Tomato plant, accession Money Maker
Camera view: horizontal (90 deg, fisheye); turntable rotation: 0 degrees
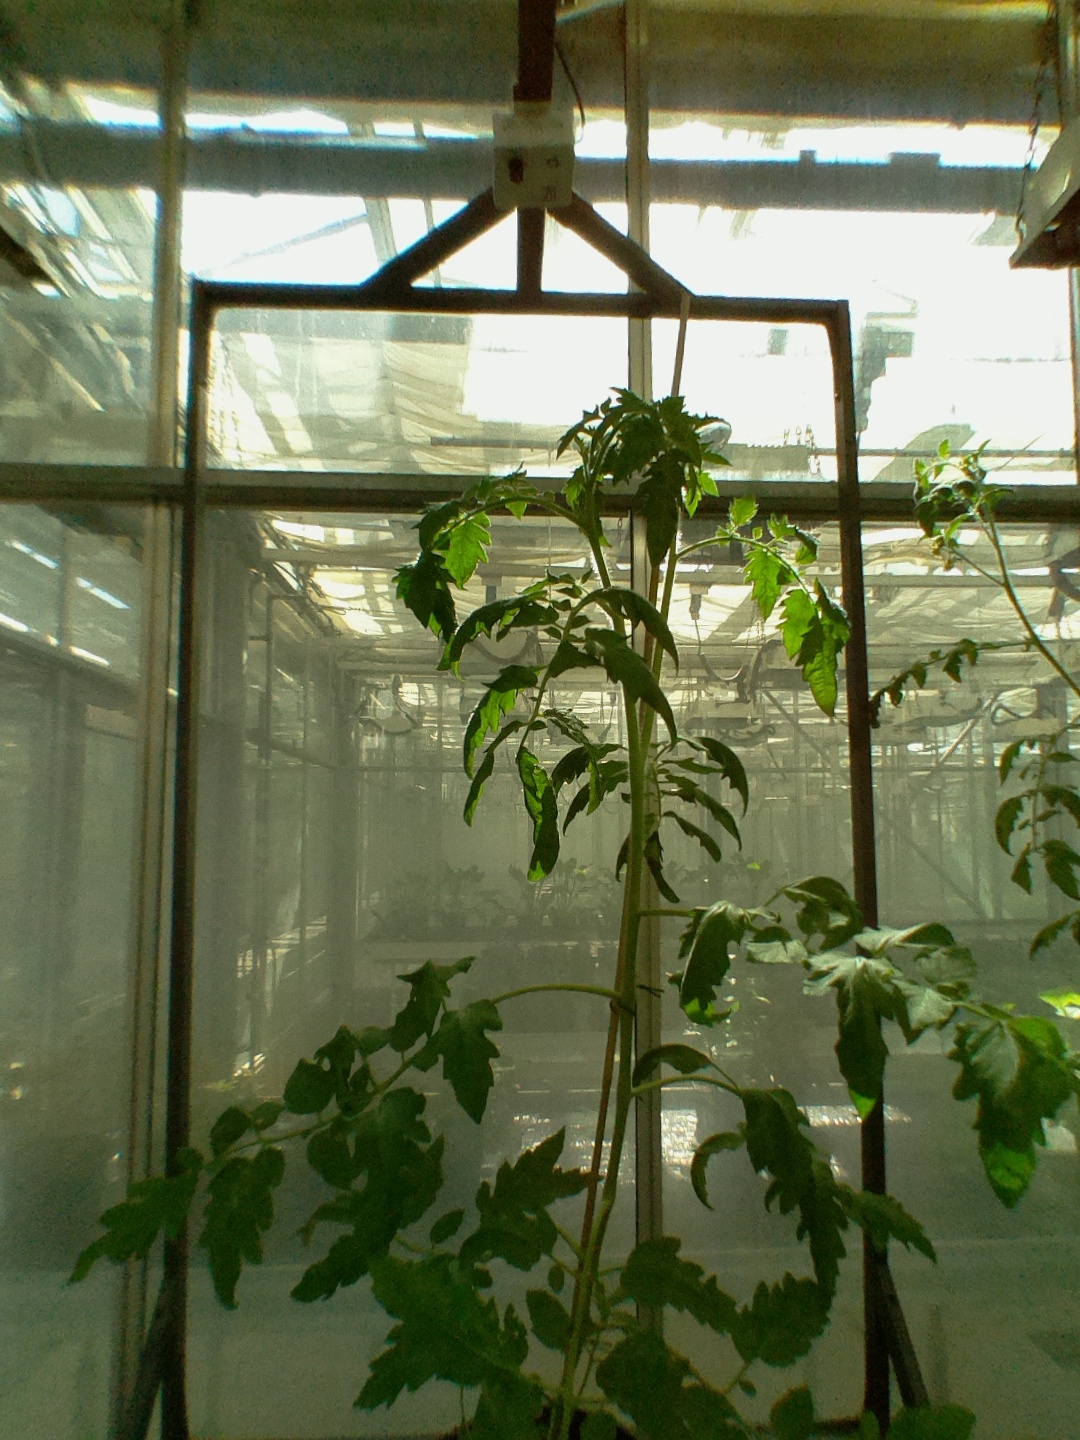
BBCH growth stage 23: 30%-40% Side shoots formed